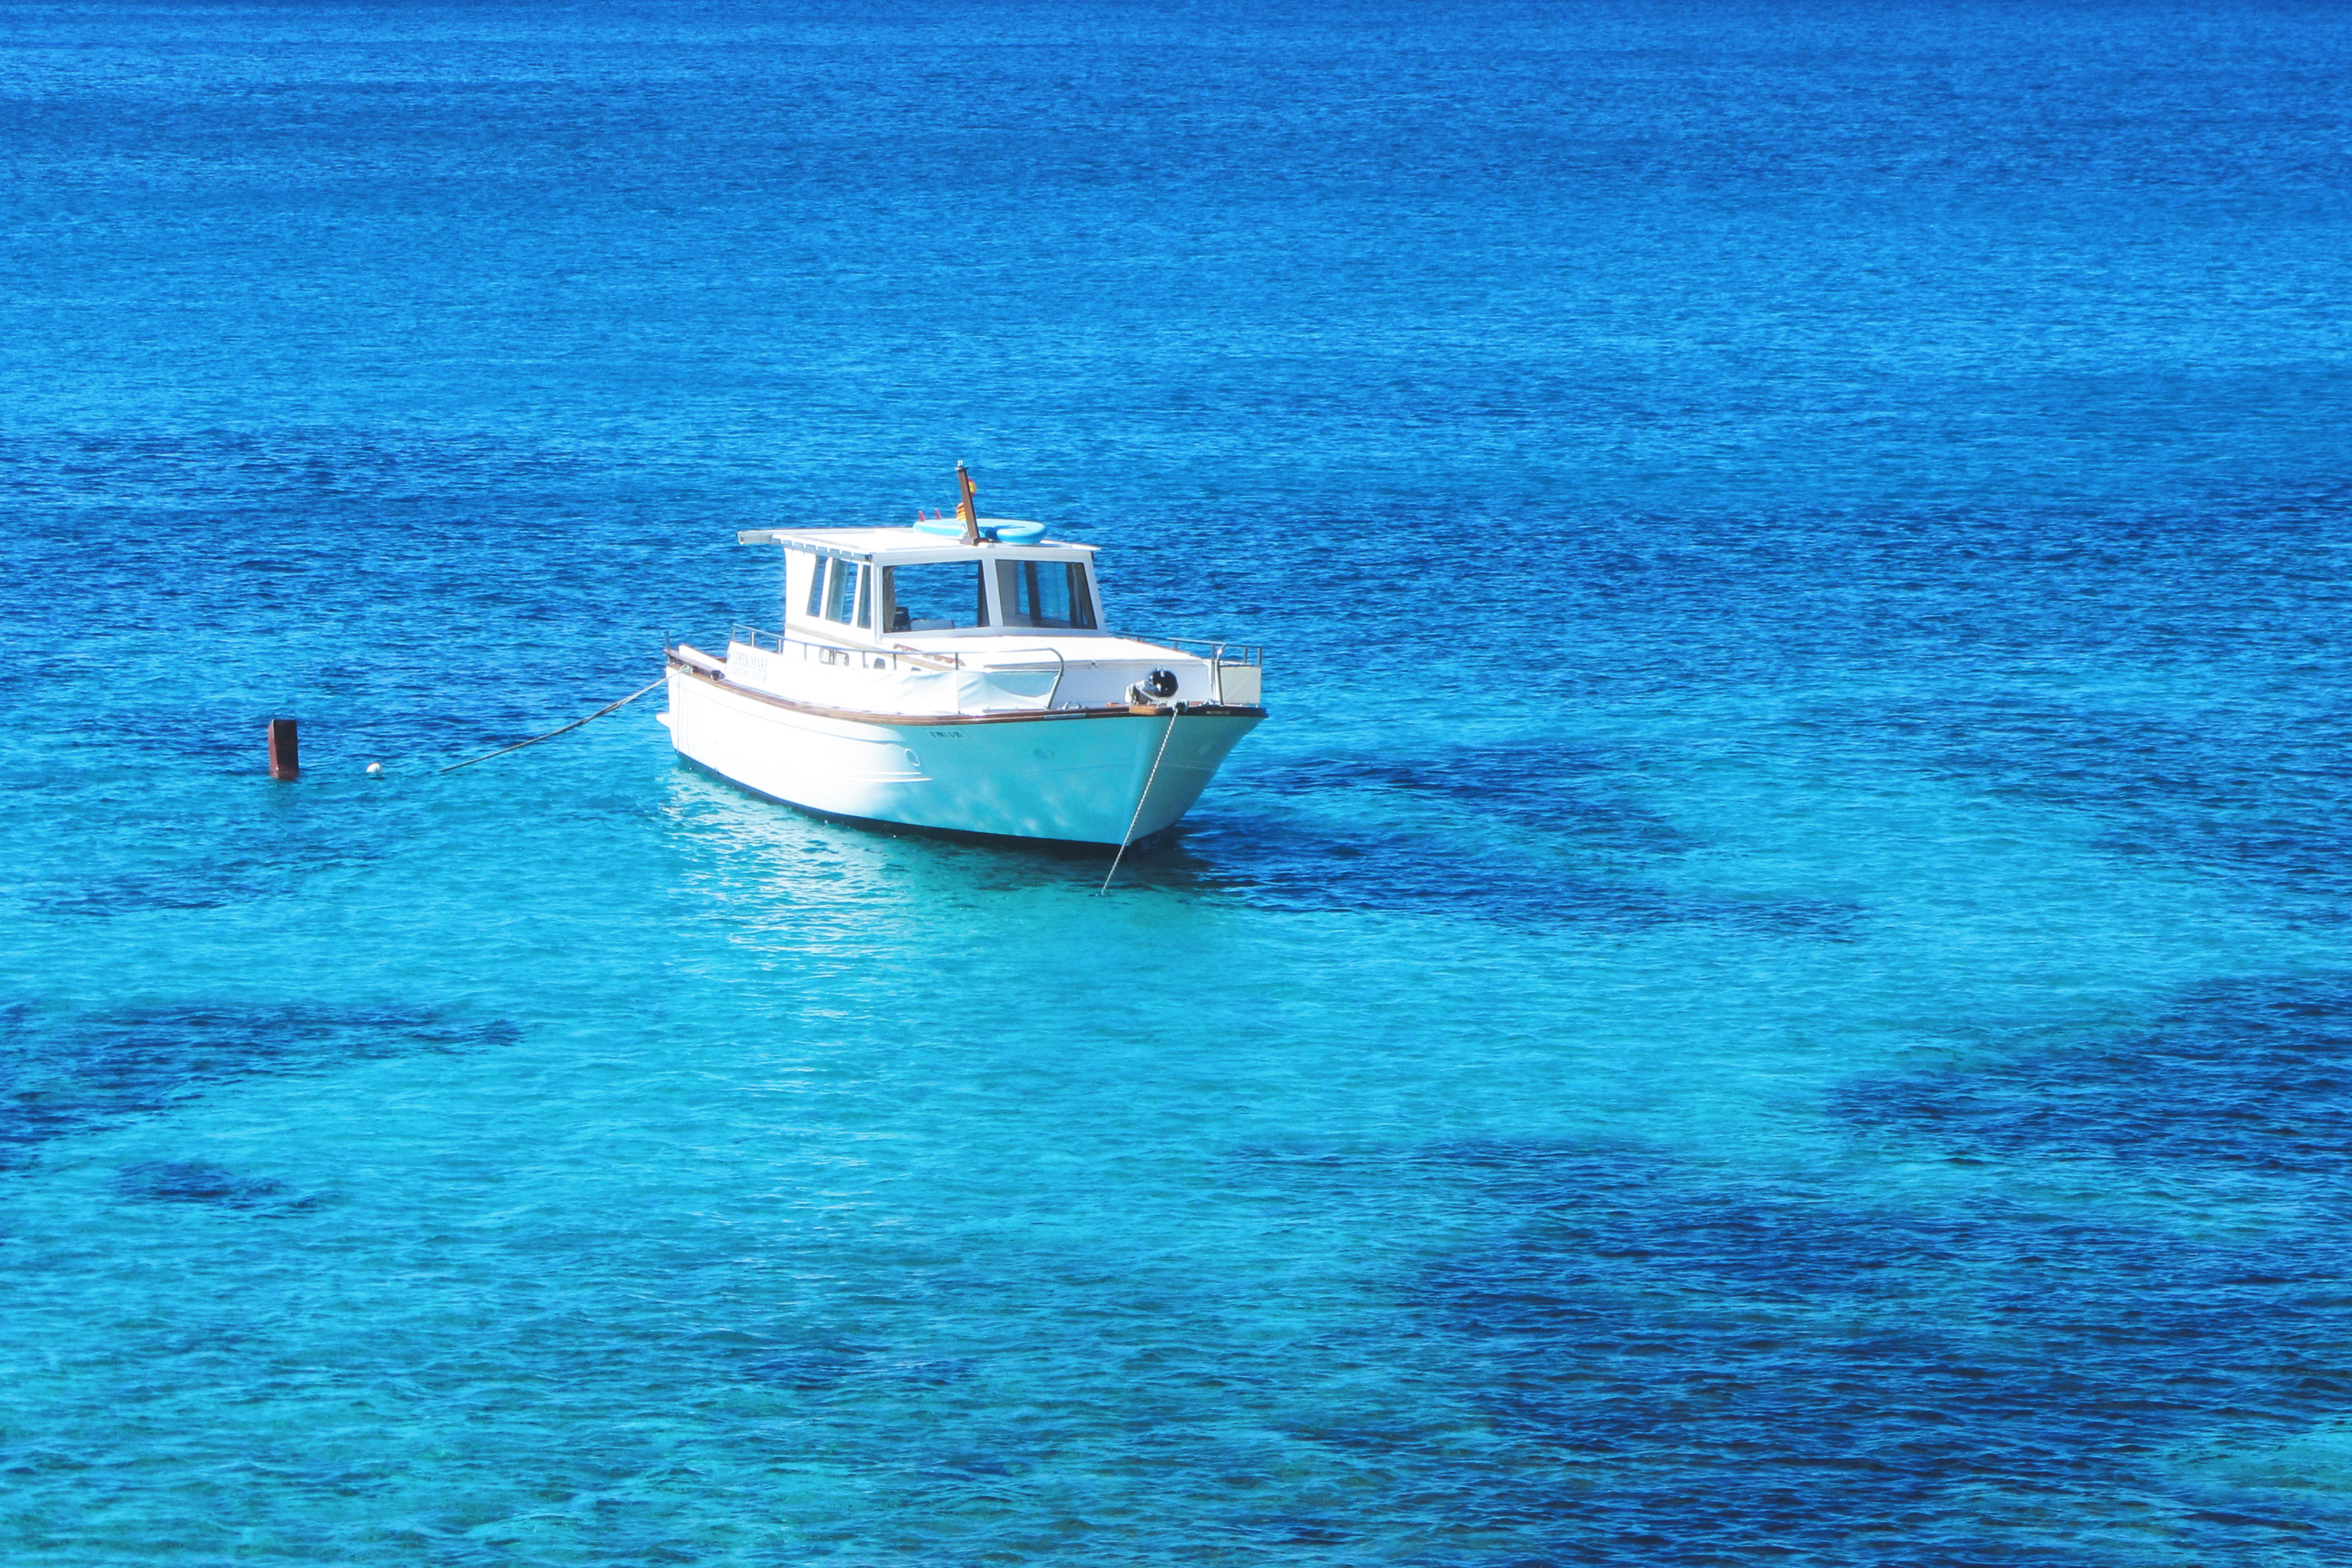
water transportation, blue, boat, sea, vehicle, ocean, yacht, fishing vessel, calm, boating, watercraft, naval architecture, pilot boat, horizon, ship, vacation, motor ship